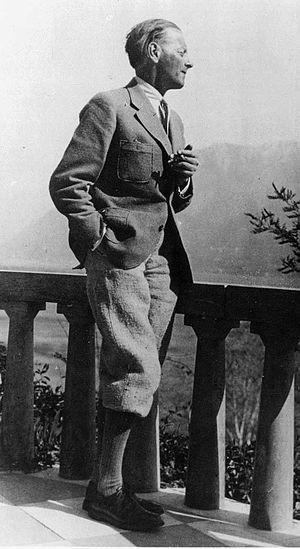
Rudolf Olden est un journaliste, écrivain et avocat allemand. Il est une figure publique de la République de Weimar.